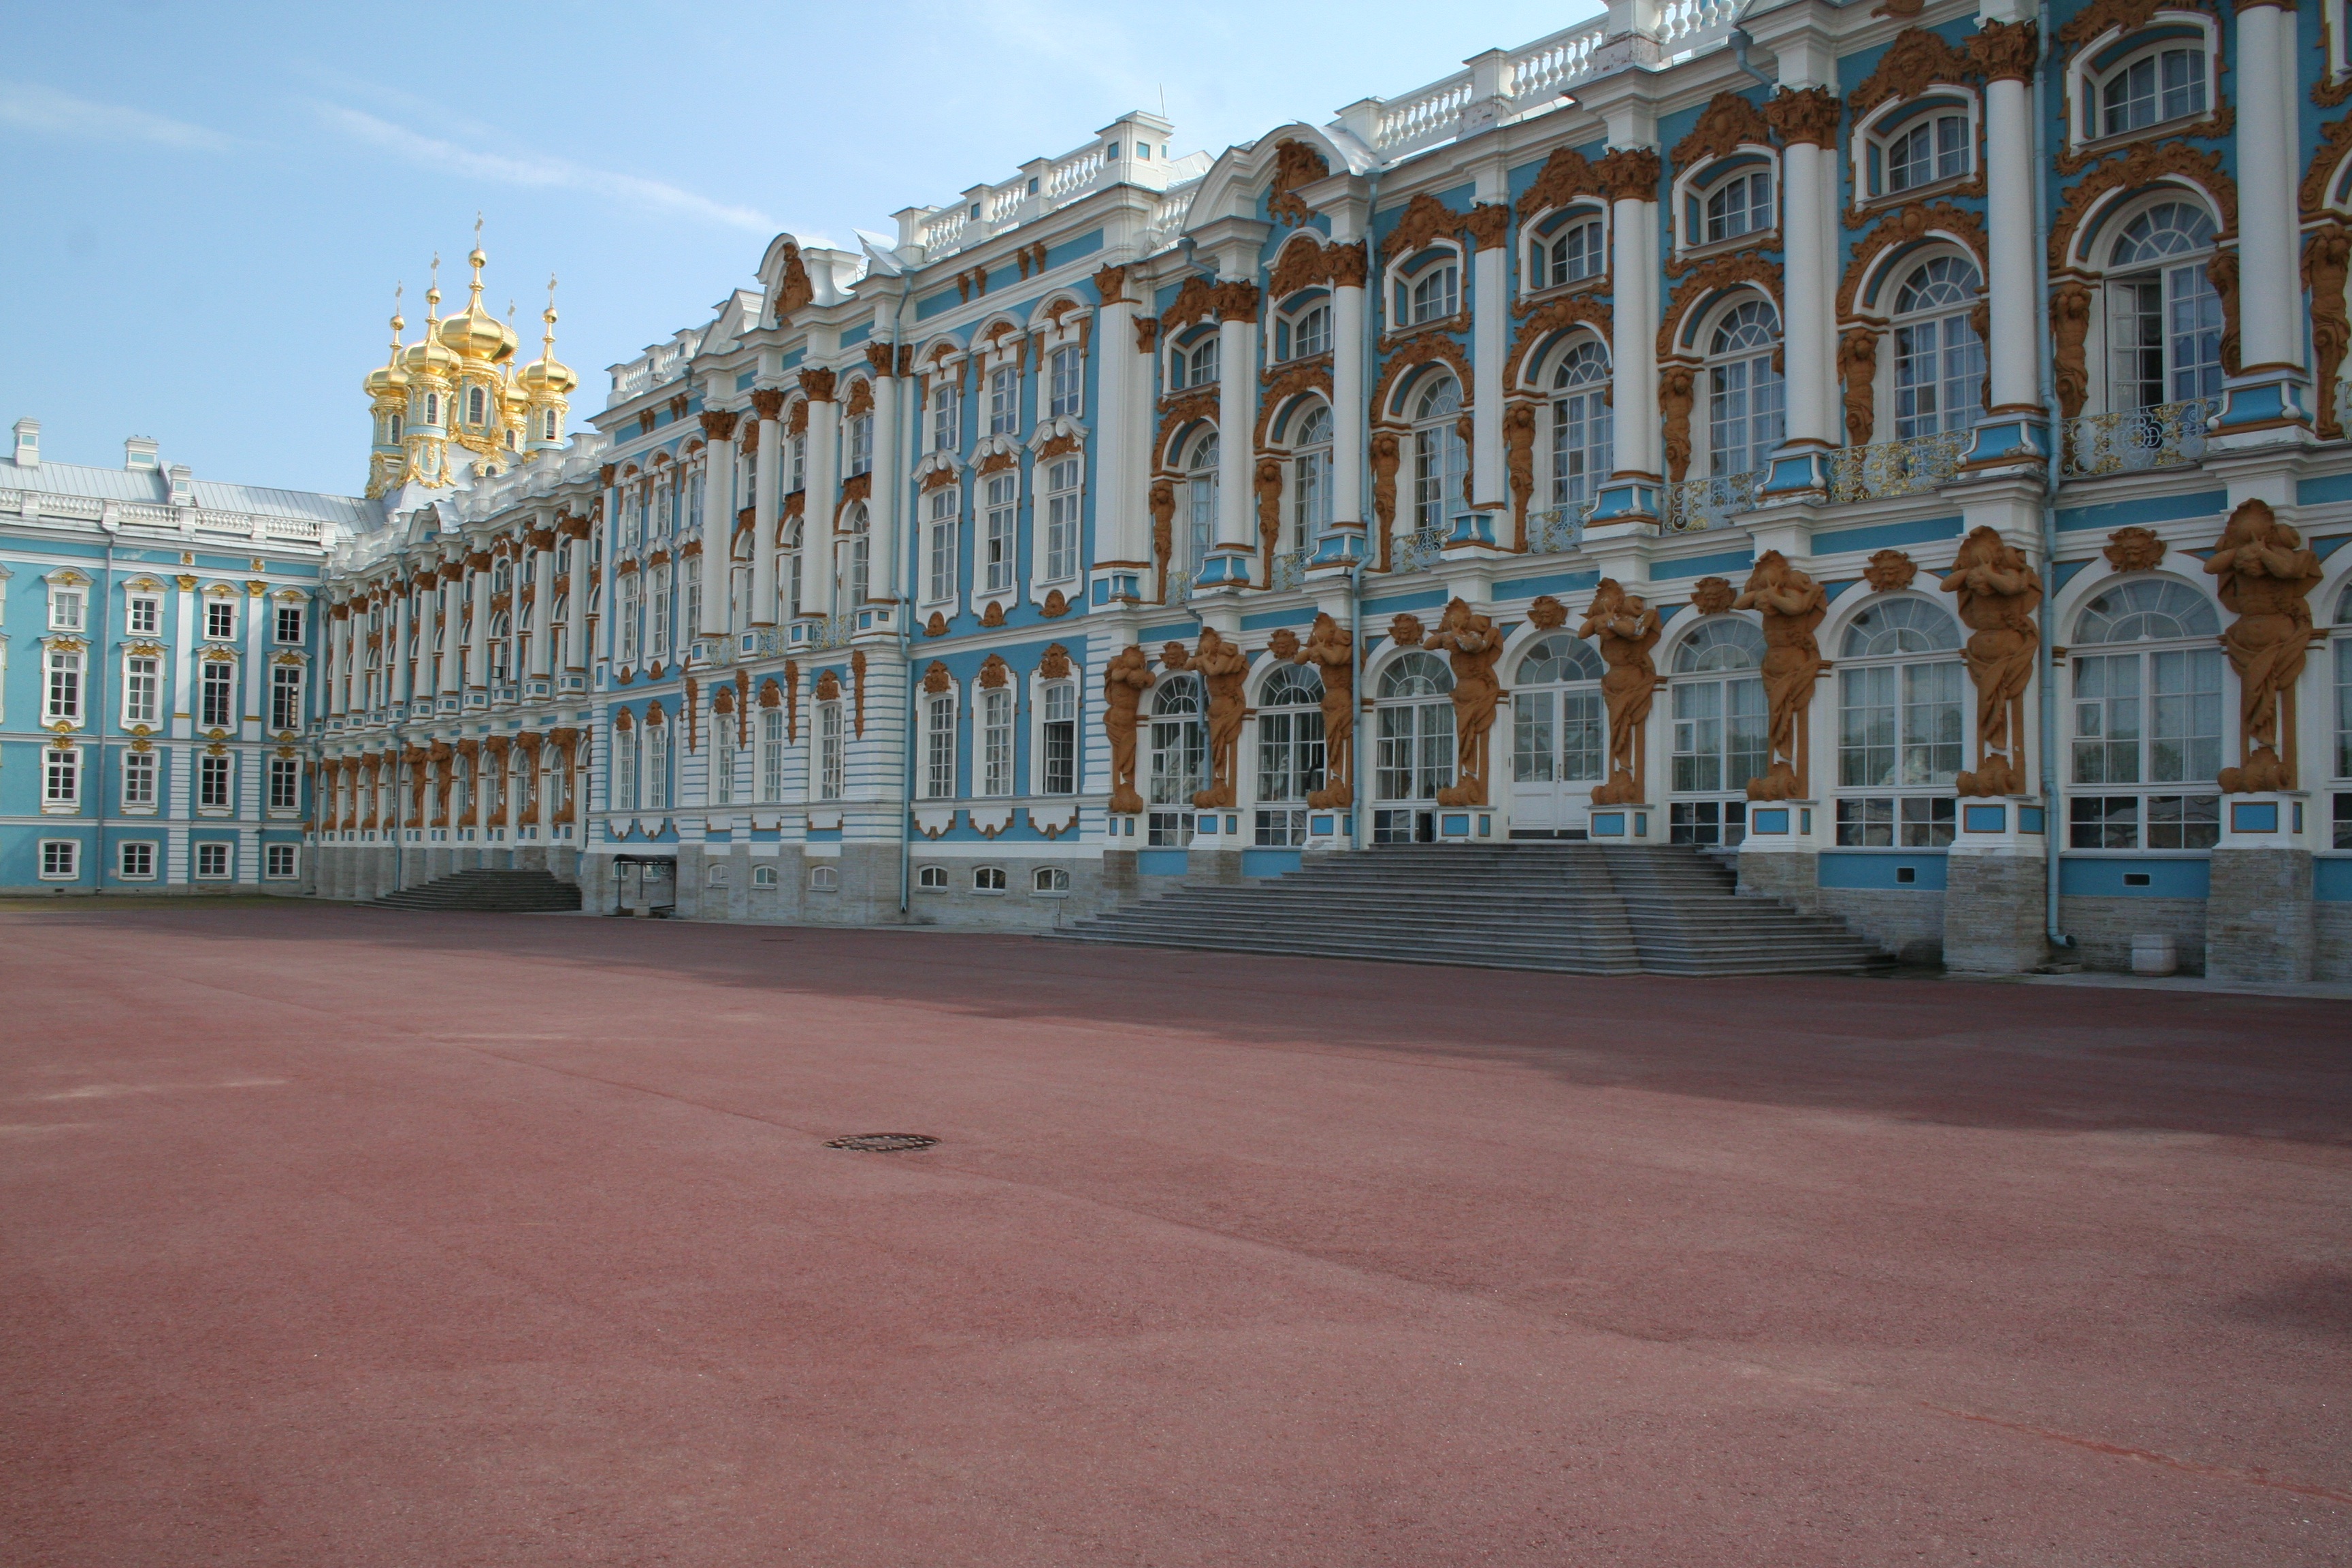
architecture, building, palace, plaza, landmark, facade, town square, estate, russia, petersburg, peterhof